Kevin Thorn

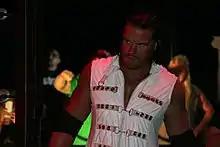
Thorn in 2016

Kevin Matthew Fertig (born January 17, 1977) is an American professional wrestler. He is best known for working with WWE under the ring names Mordecai and Kevin Thorn.